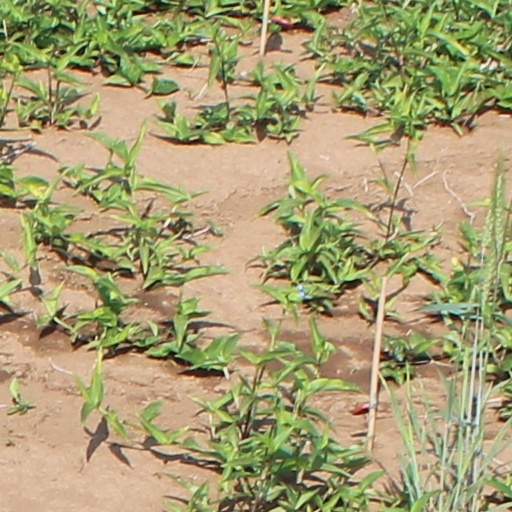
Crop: wheat